2003 San Marino Grand Prix

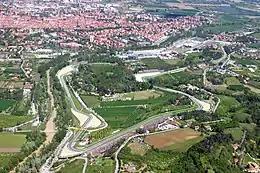
An aerial view of the Autodromo Enzo e Dino Ferrari.

At the preceding Brazilian Grand Prix, confusion caused by a red flag at the end of the race led to Räikkönen being declared the winner. An investigation by Formula One's governing body the FIA in the days following the race proved that Fisichella had been the actual victor. The investigation discovered that Fisichella started his 56th lap when the red flag was shown and the results were rolled back to 54 laps. Under the countback rule, the driver leading two laps before a race is stopped is declared the winner. During a meeting organised by the teams, the countback rule would be placed under review having highlighted potential problems. Fifteen minutes before the start of the first practice session, a ceremony was held in which Räikkönen and McLaren team principal Ron Dennis presented their winners' trophies to Fisichella and Jordan team principal Eddie Jordan, accompanied by the Italian national anthem (in honour to Fisichella) and by the Irish national anthem (in honour to Jordan).